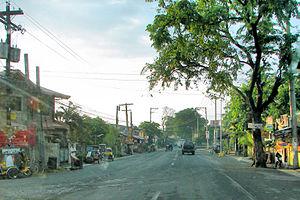
Santa Barbara est une municipalité de la province de Pangasinan, aux Philippines.